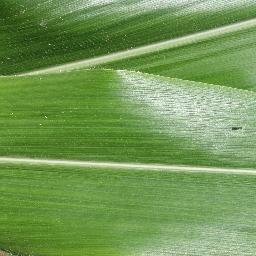
Label: Corn_(Maize)___Healthy